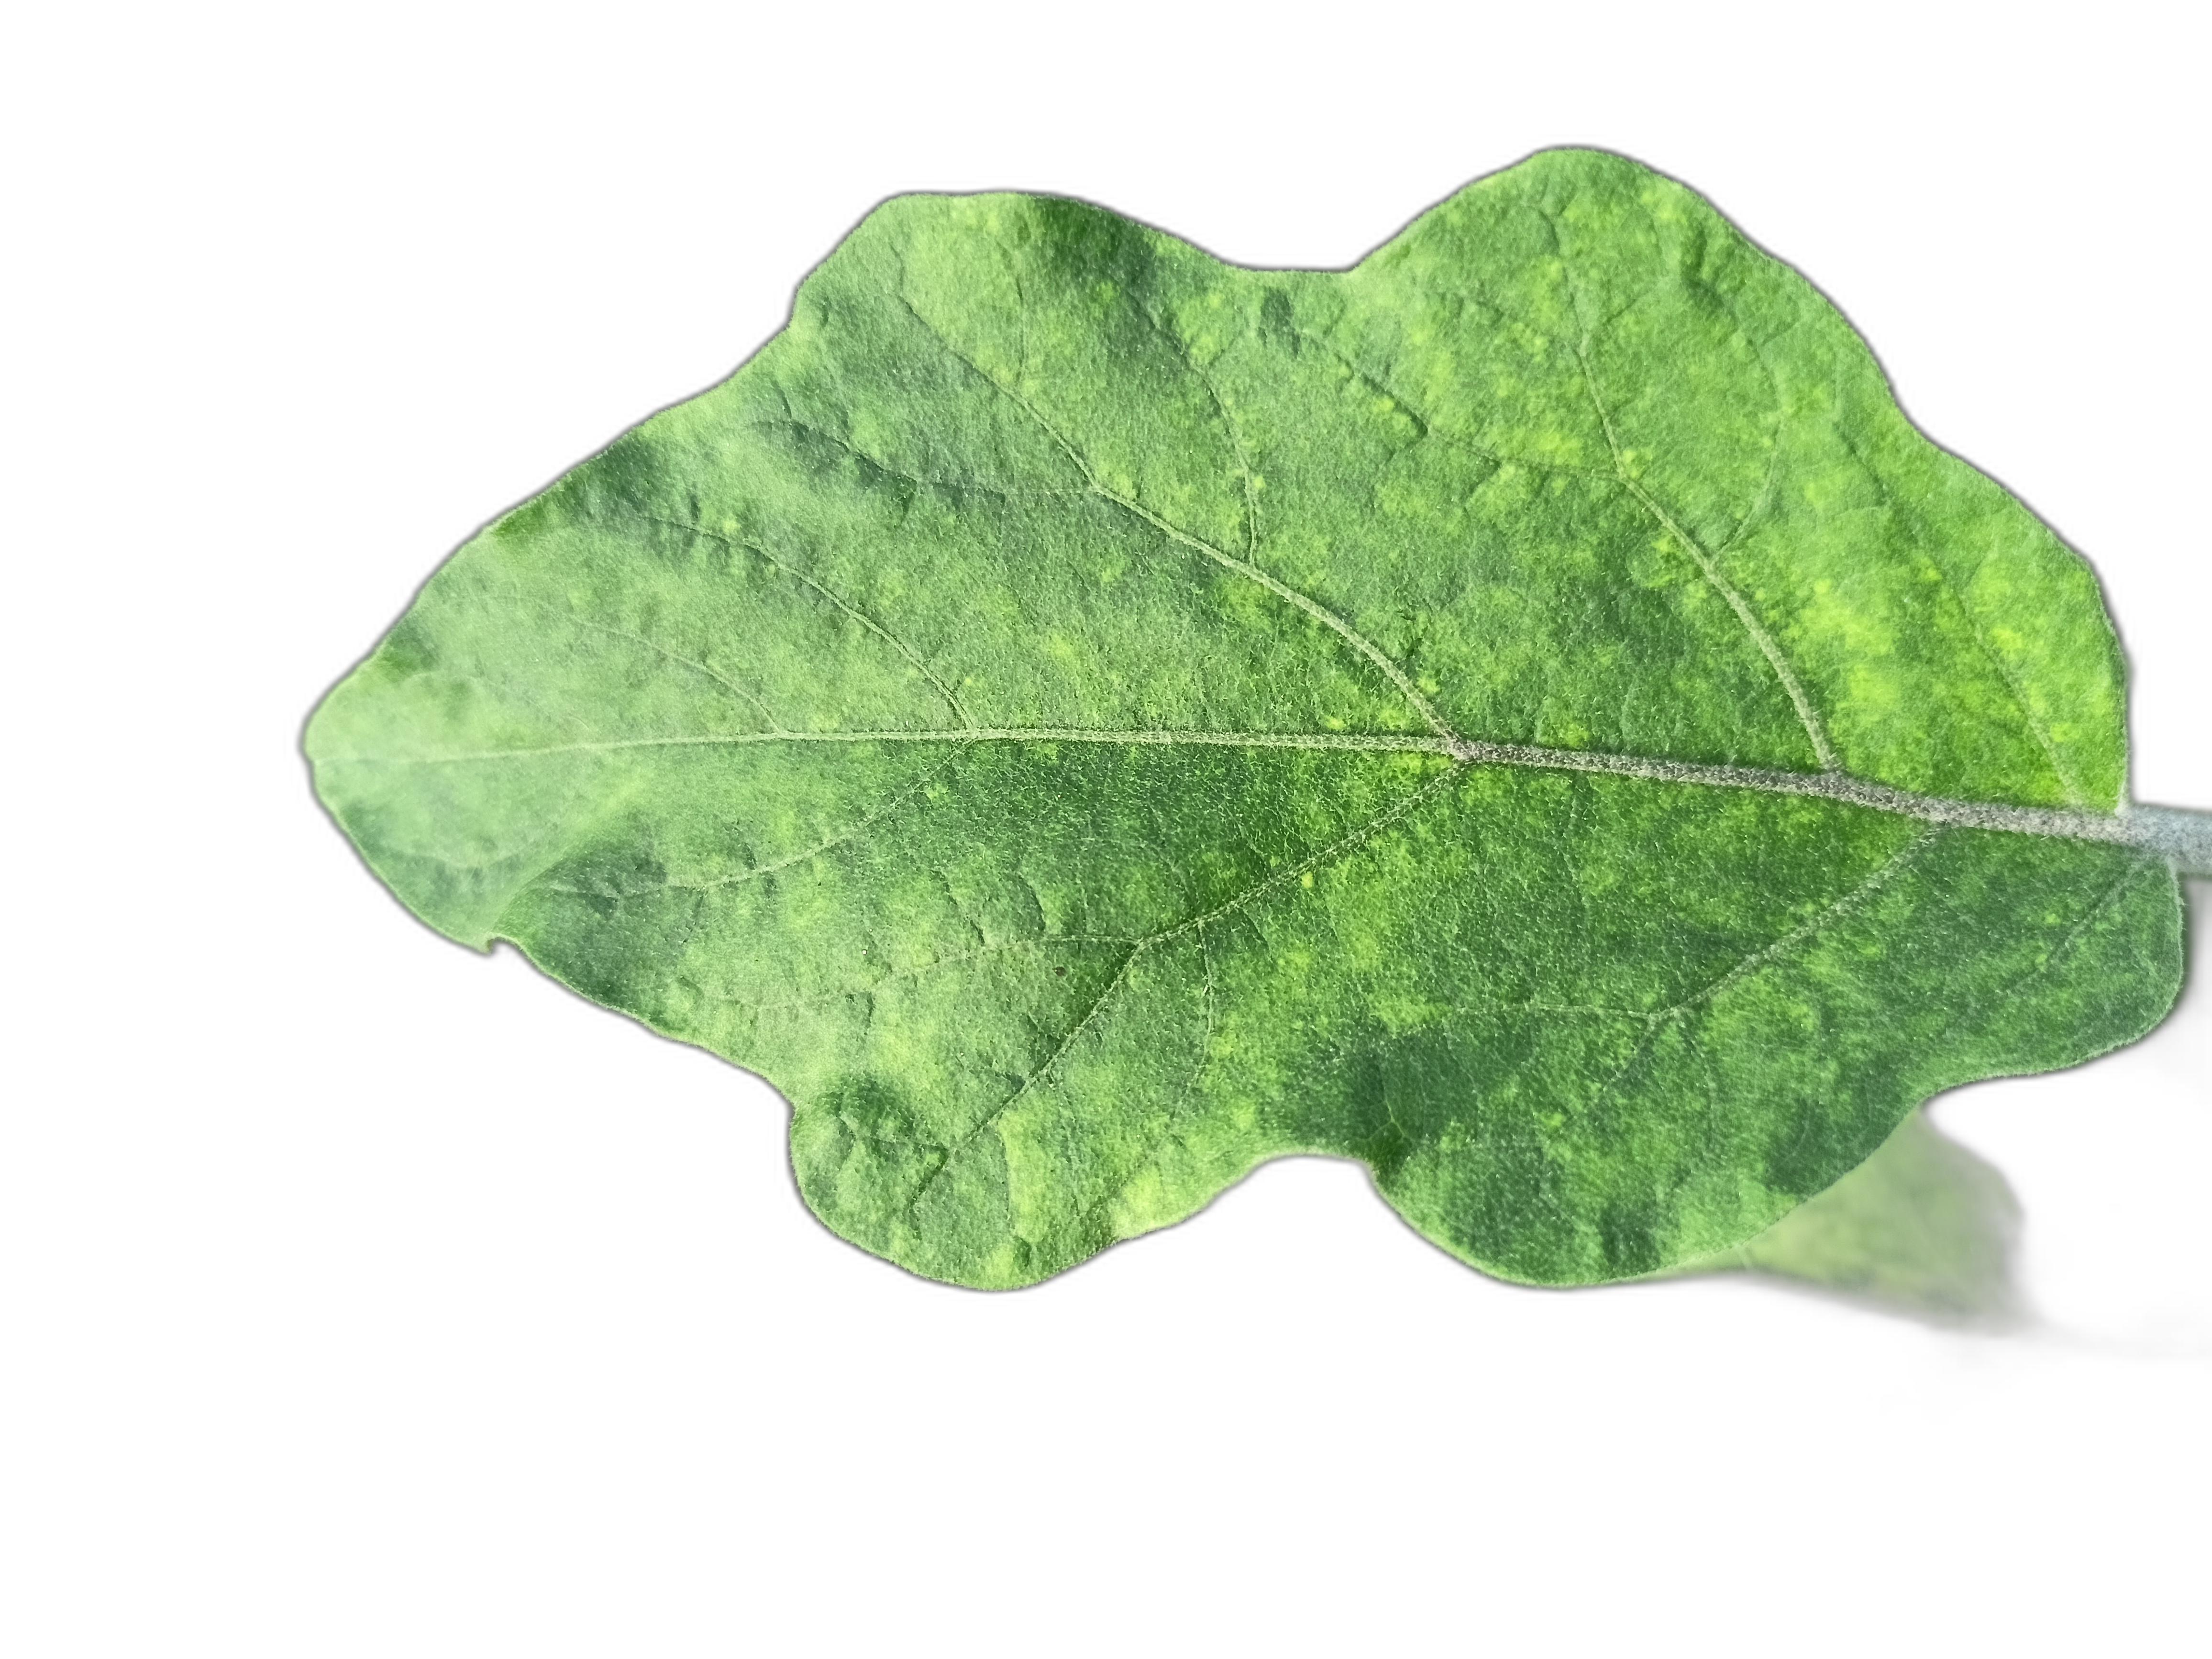
Label: Healthy Leaf